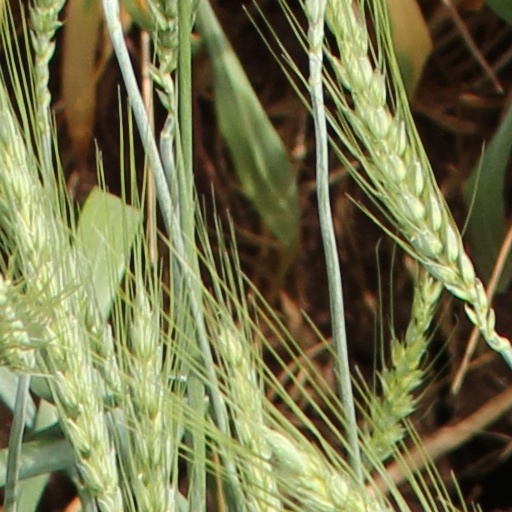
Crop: wheat